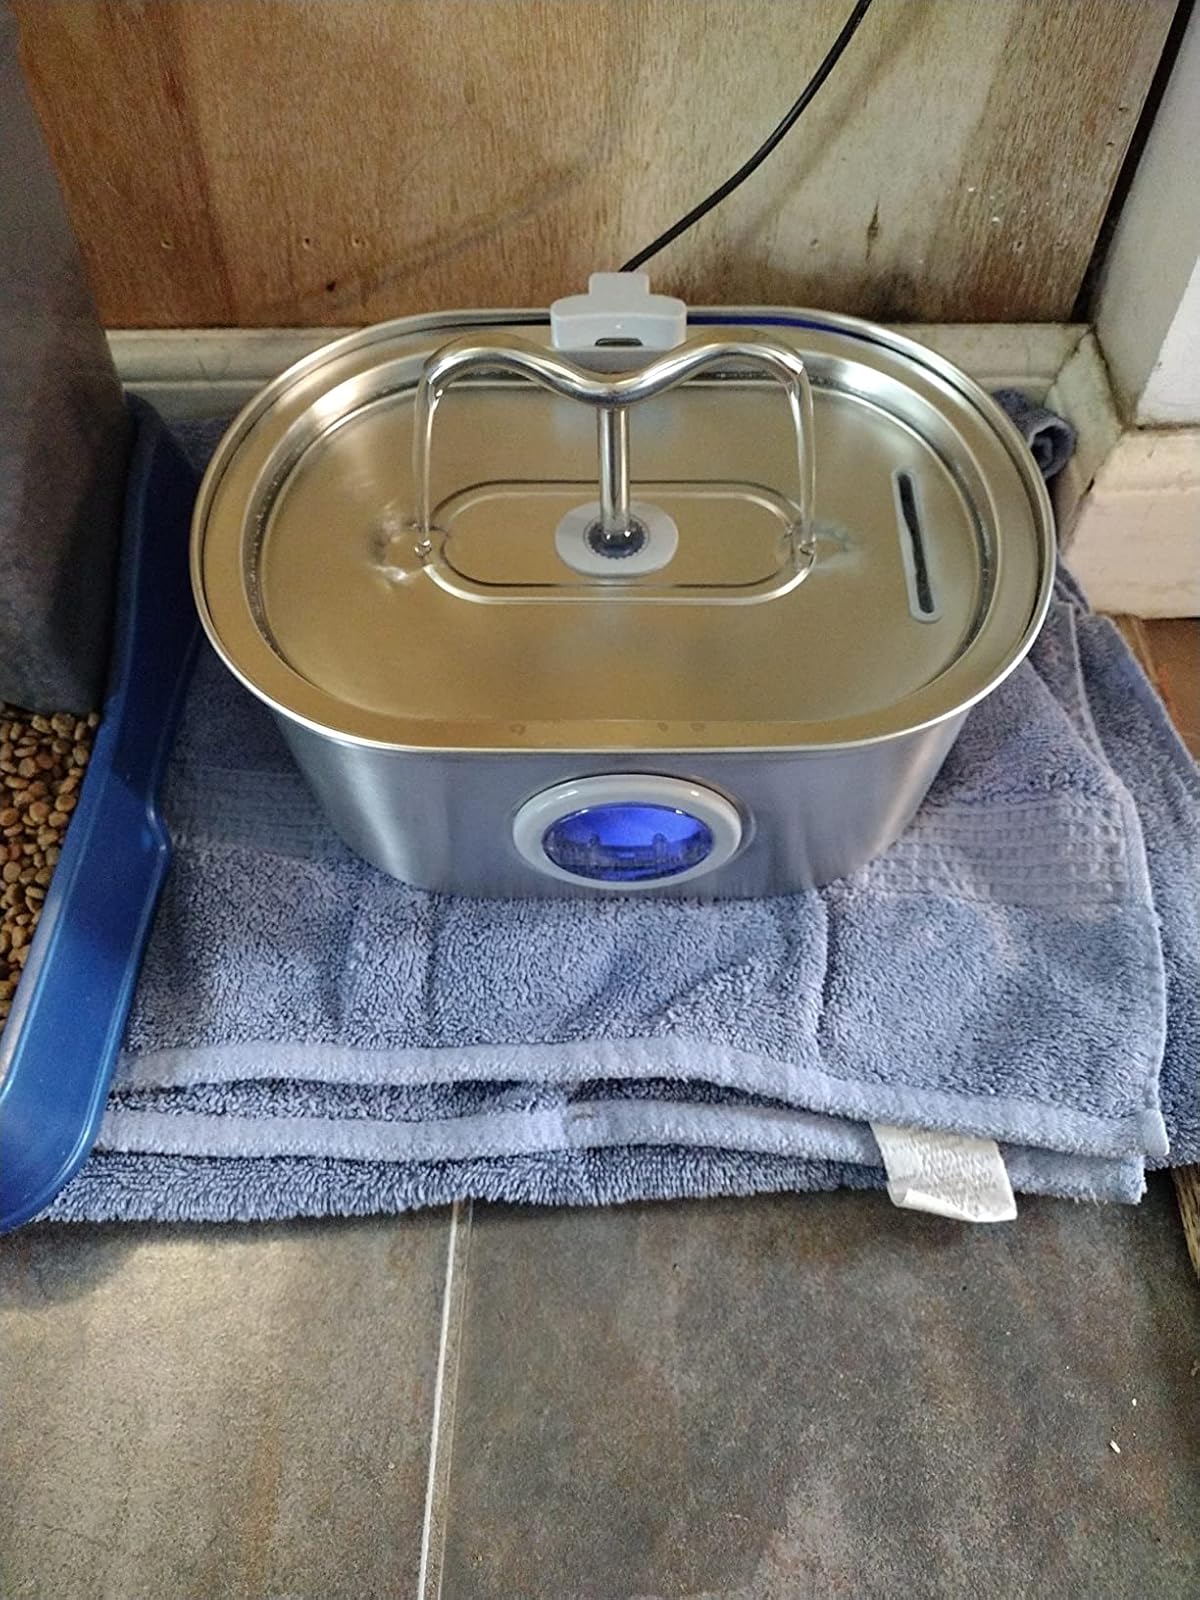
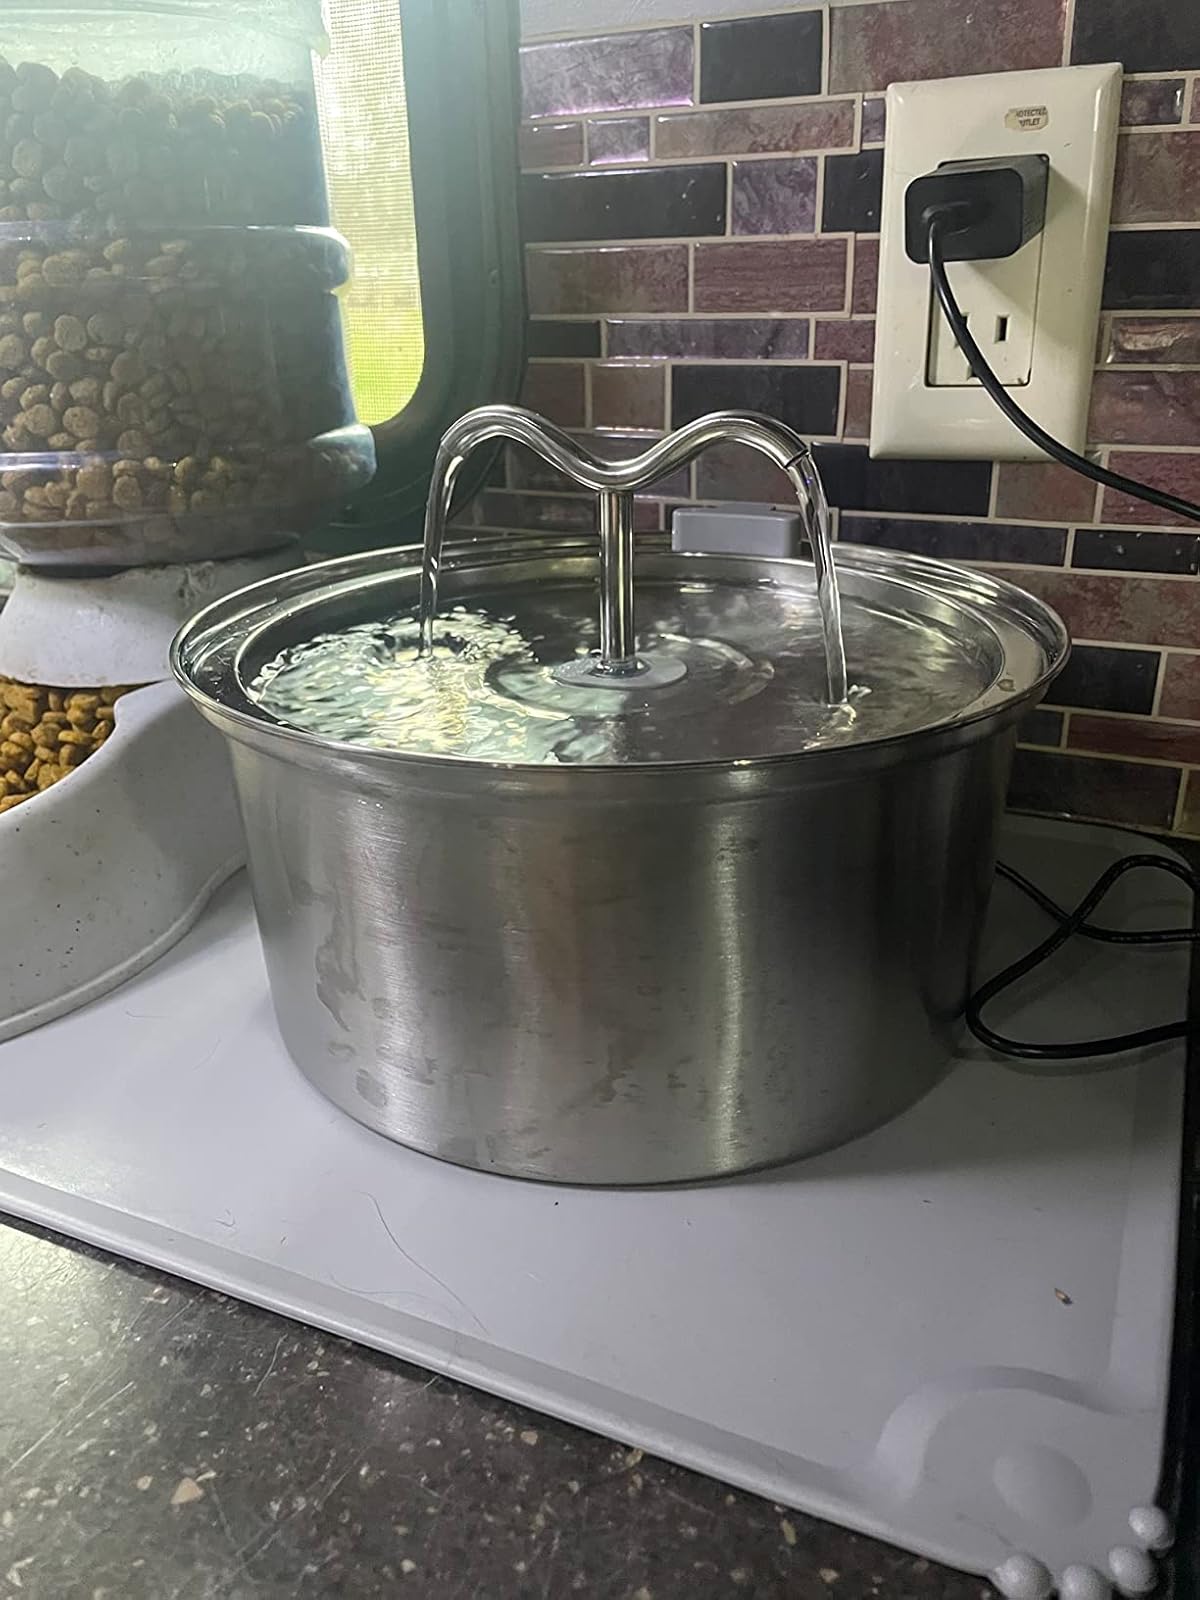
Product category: items_bowl
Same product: no